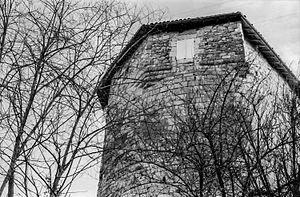
Lectoure, Gers, France
La tour du Bourreau ou tour de Corhaut est la seule tour subsistant de l’enceinte médiévale fortifiée de la ville de Lectoure. Son nom vient du fait qu’elle était la résidence du bourreau, alors que « tour de Corhaut » était sa désignation officielle, due à sa situation dans le quartier de Corhaut, près de la porte du même nom.